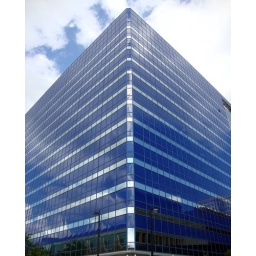
Blue building downtown against the blue sky.